Dharur mandal, Jogulamba Gadwal district

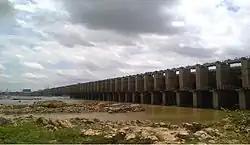
Priyadarshini jurala project

Gadwal, Maldakal, Ghattu, Narva and Raichur District of Karnataka